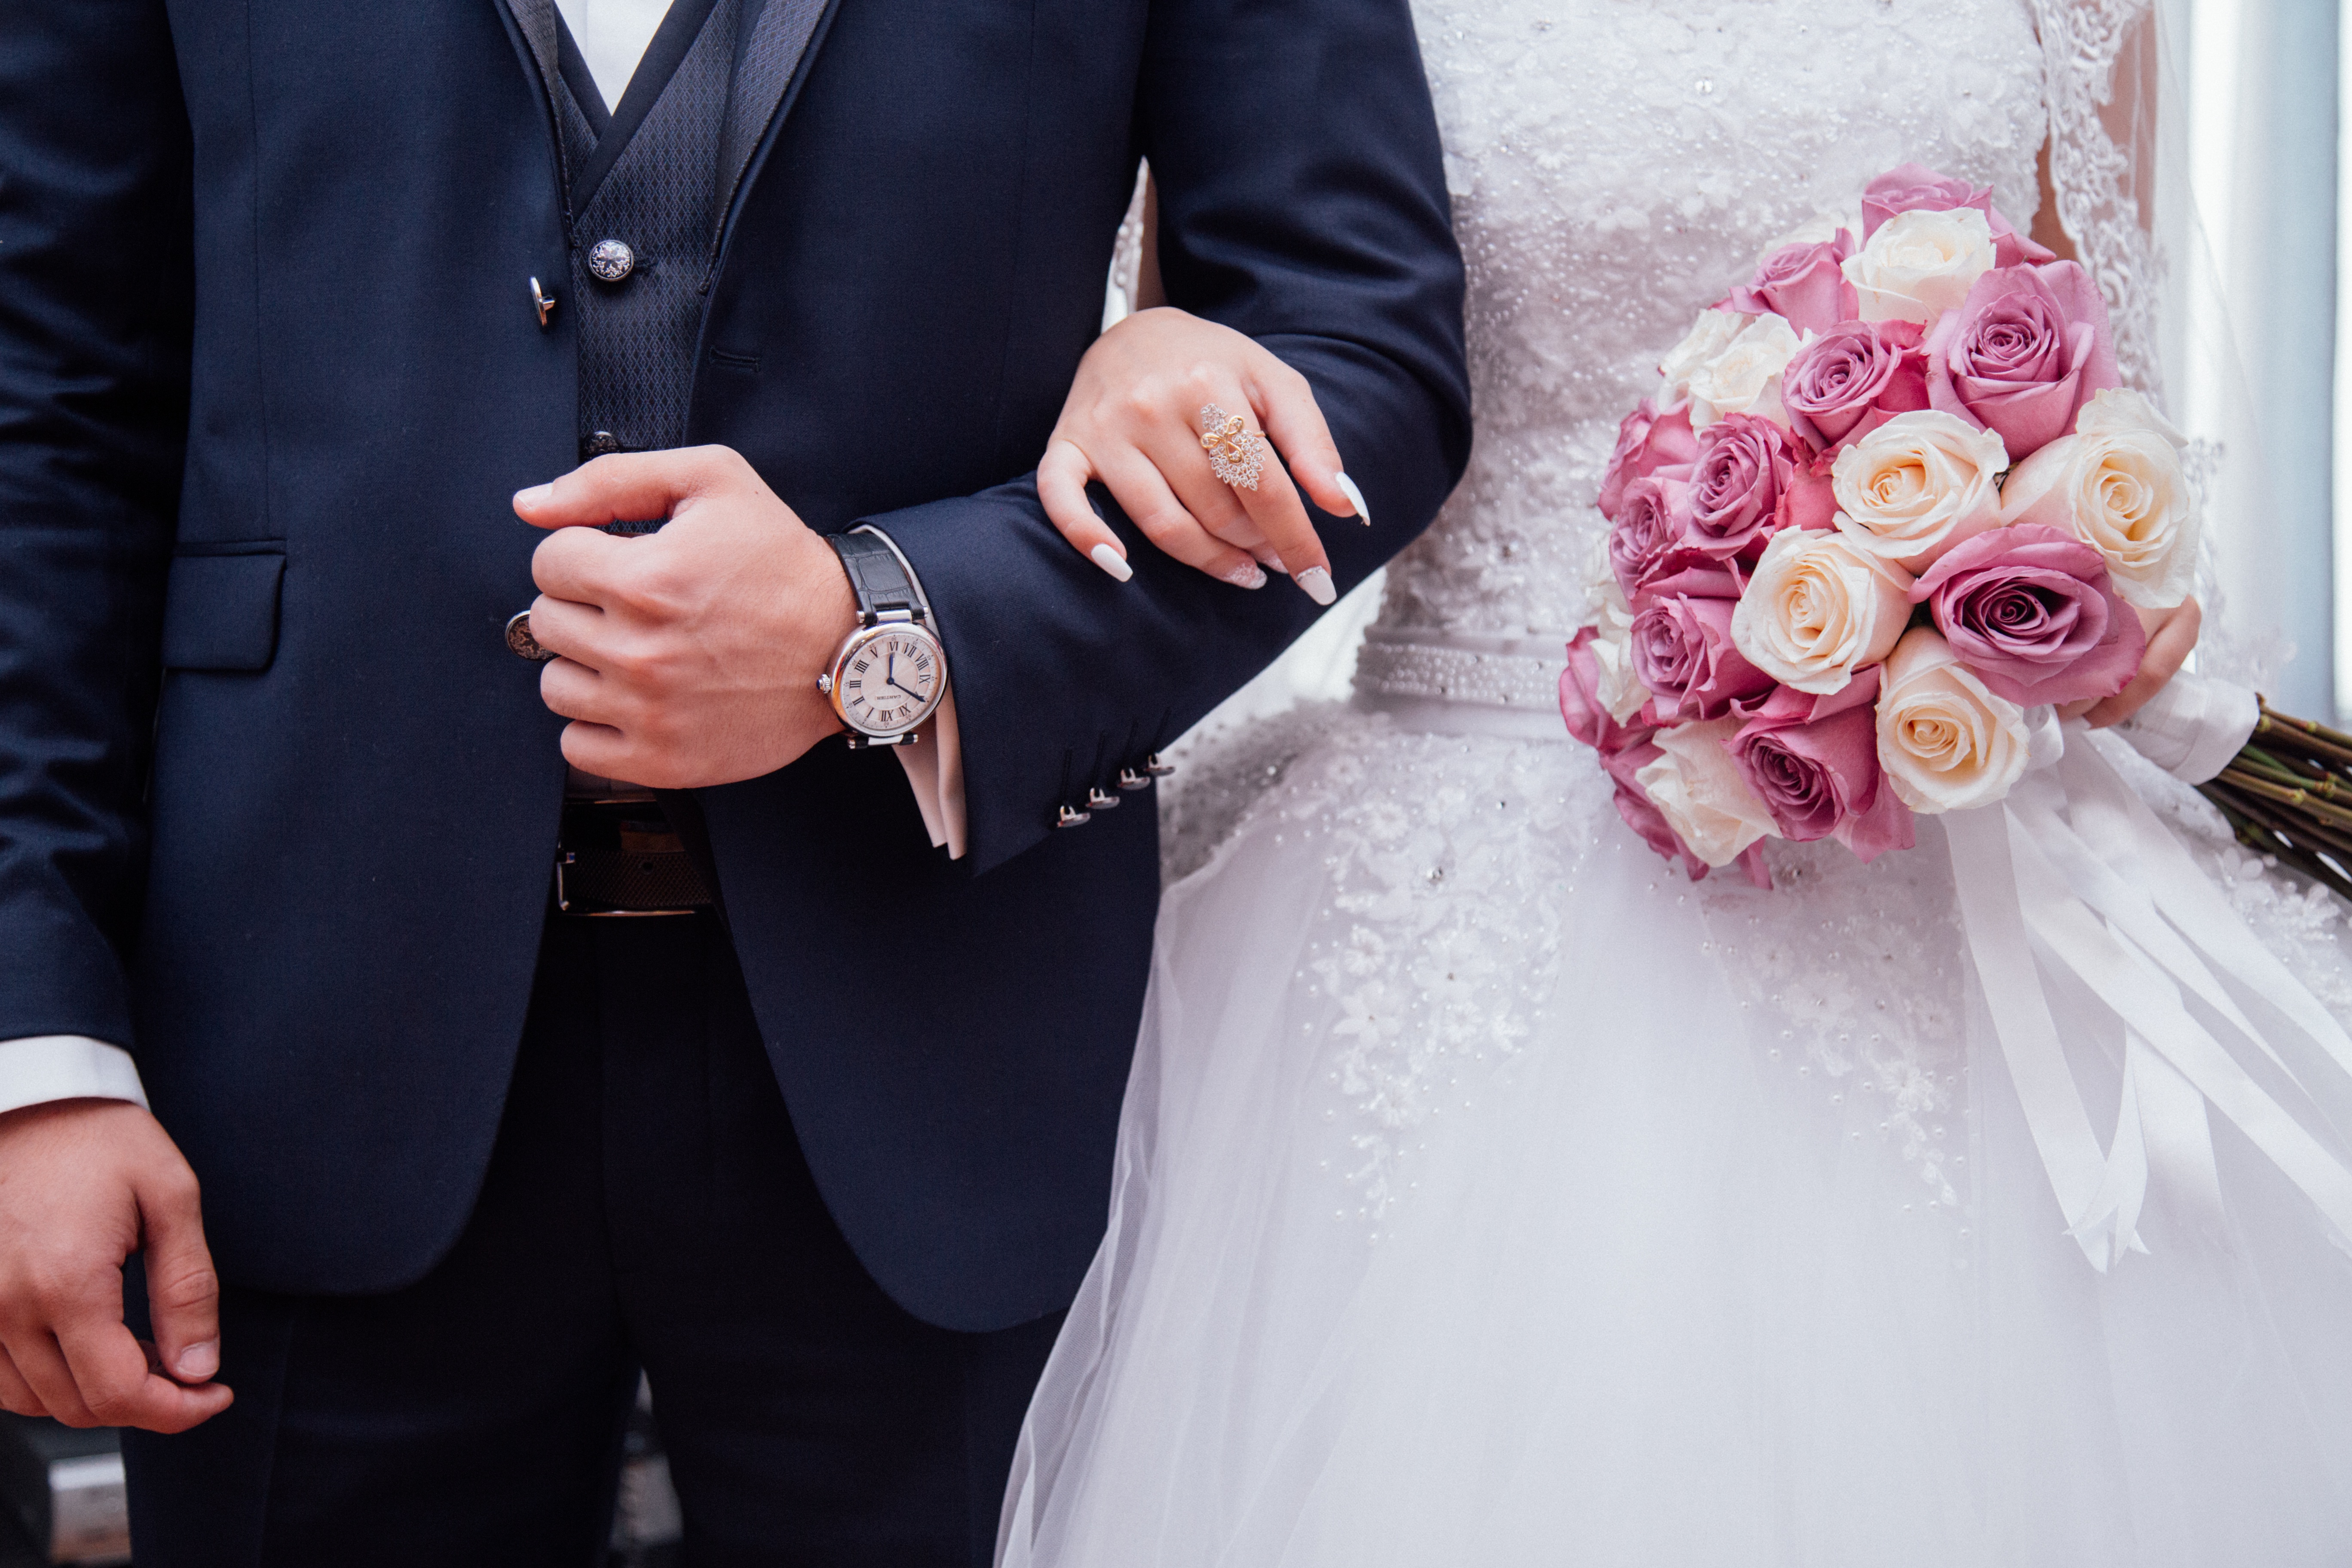
man, woman, male, wedding, wedding dress, bride, groom, marriage, ceremony, dress, gown, formal wear, bridal clothing